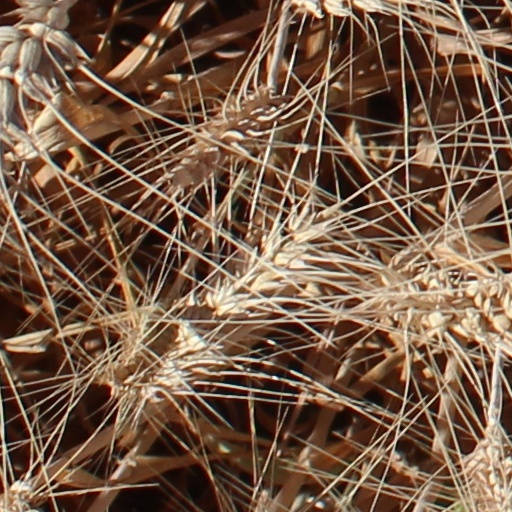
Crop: wheat